Miss America's Outstanding Teen 2019

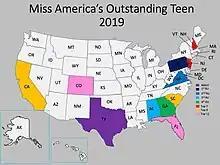
Miss America's Outstanding Teen 2019 Participants and Results

Miss America's Outstanding Teen 2019 was the 13th Miss America's Outstanding Teen pageant, held at the Linda Chapin Theater in the Orange County Convention Center in Orlando, Florida, on July 28, 2018.